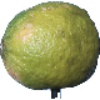
Label: limes